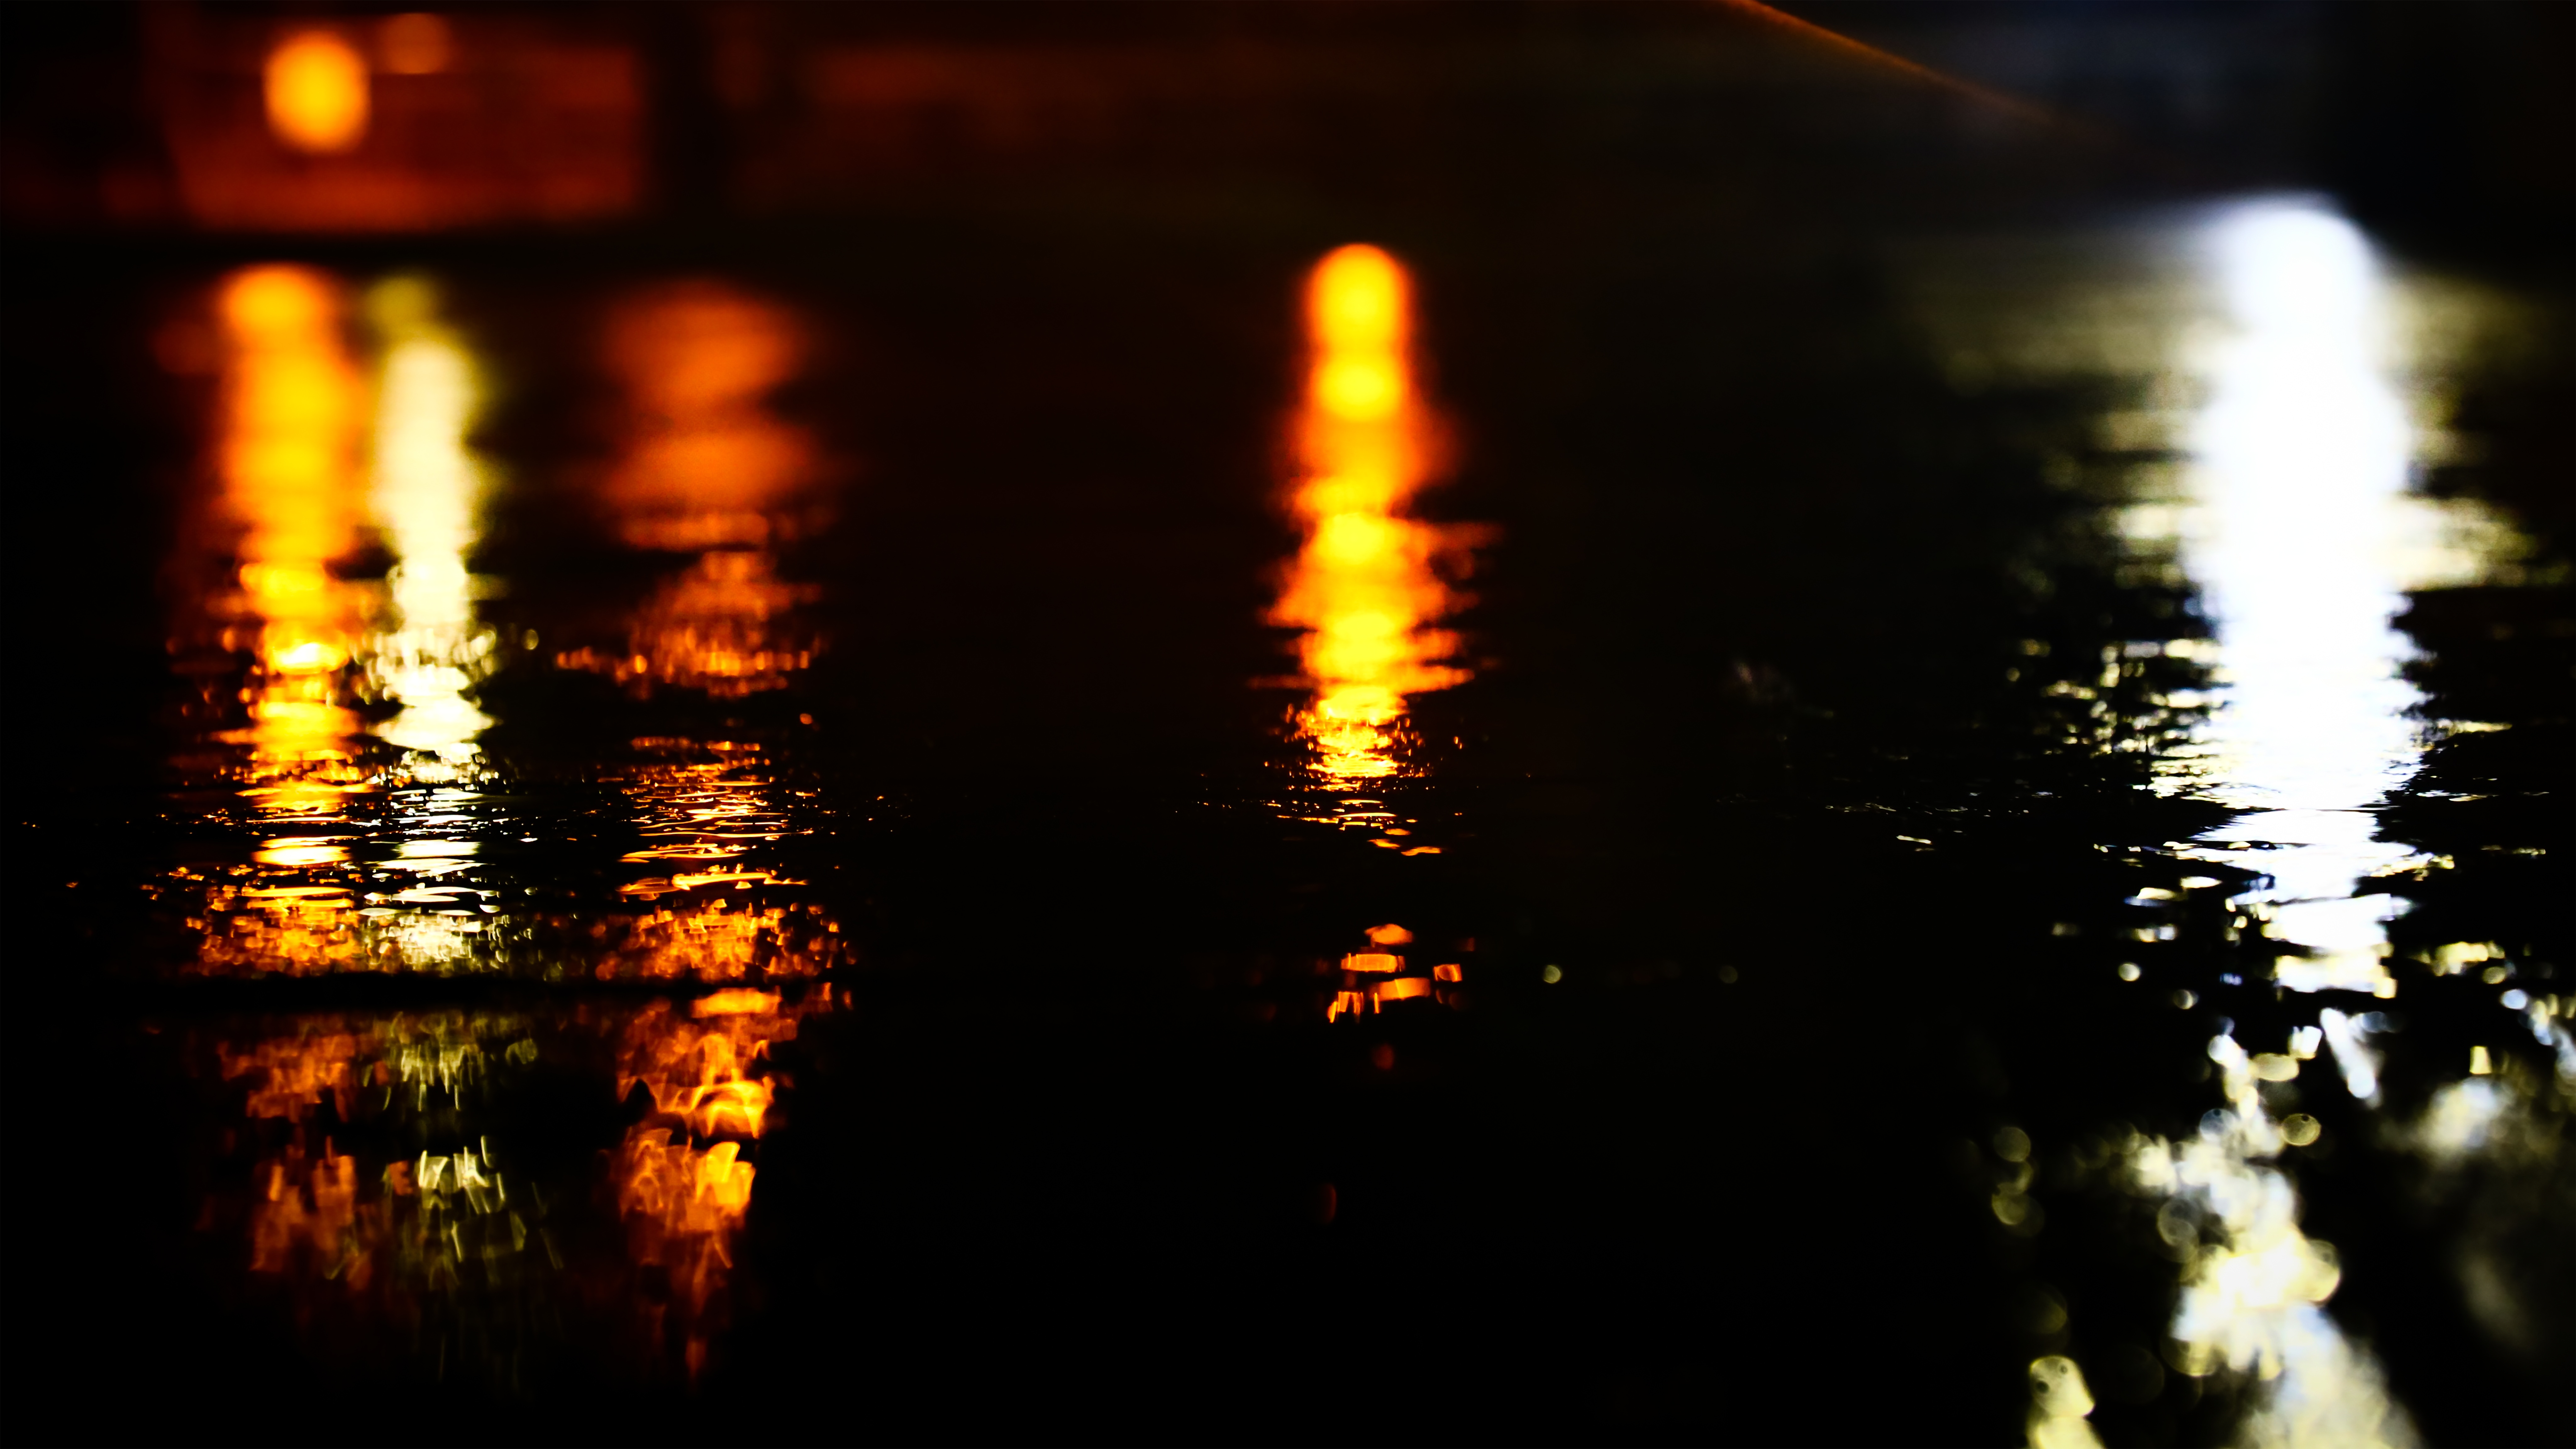
light, night, sunlight, evening, reflection, darkness, lighting